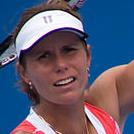
Age: 26